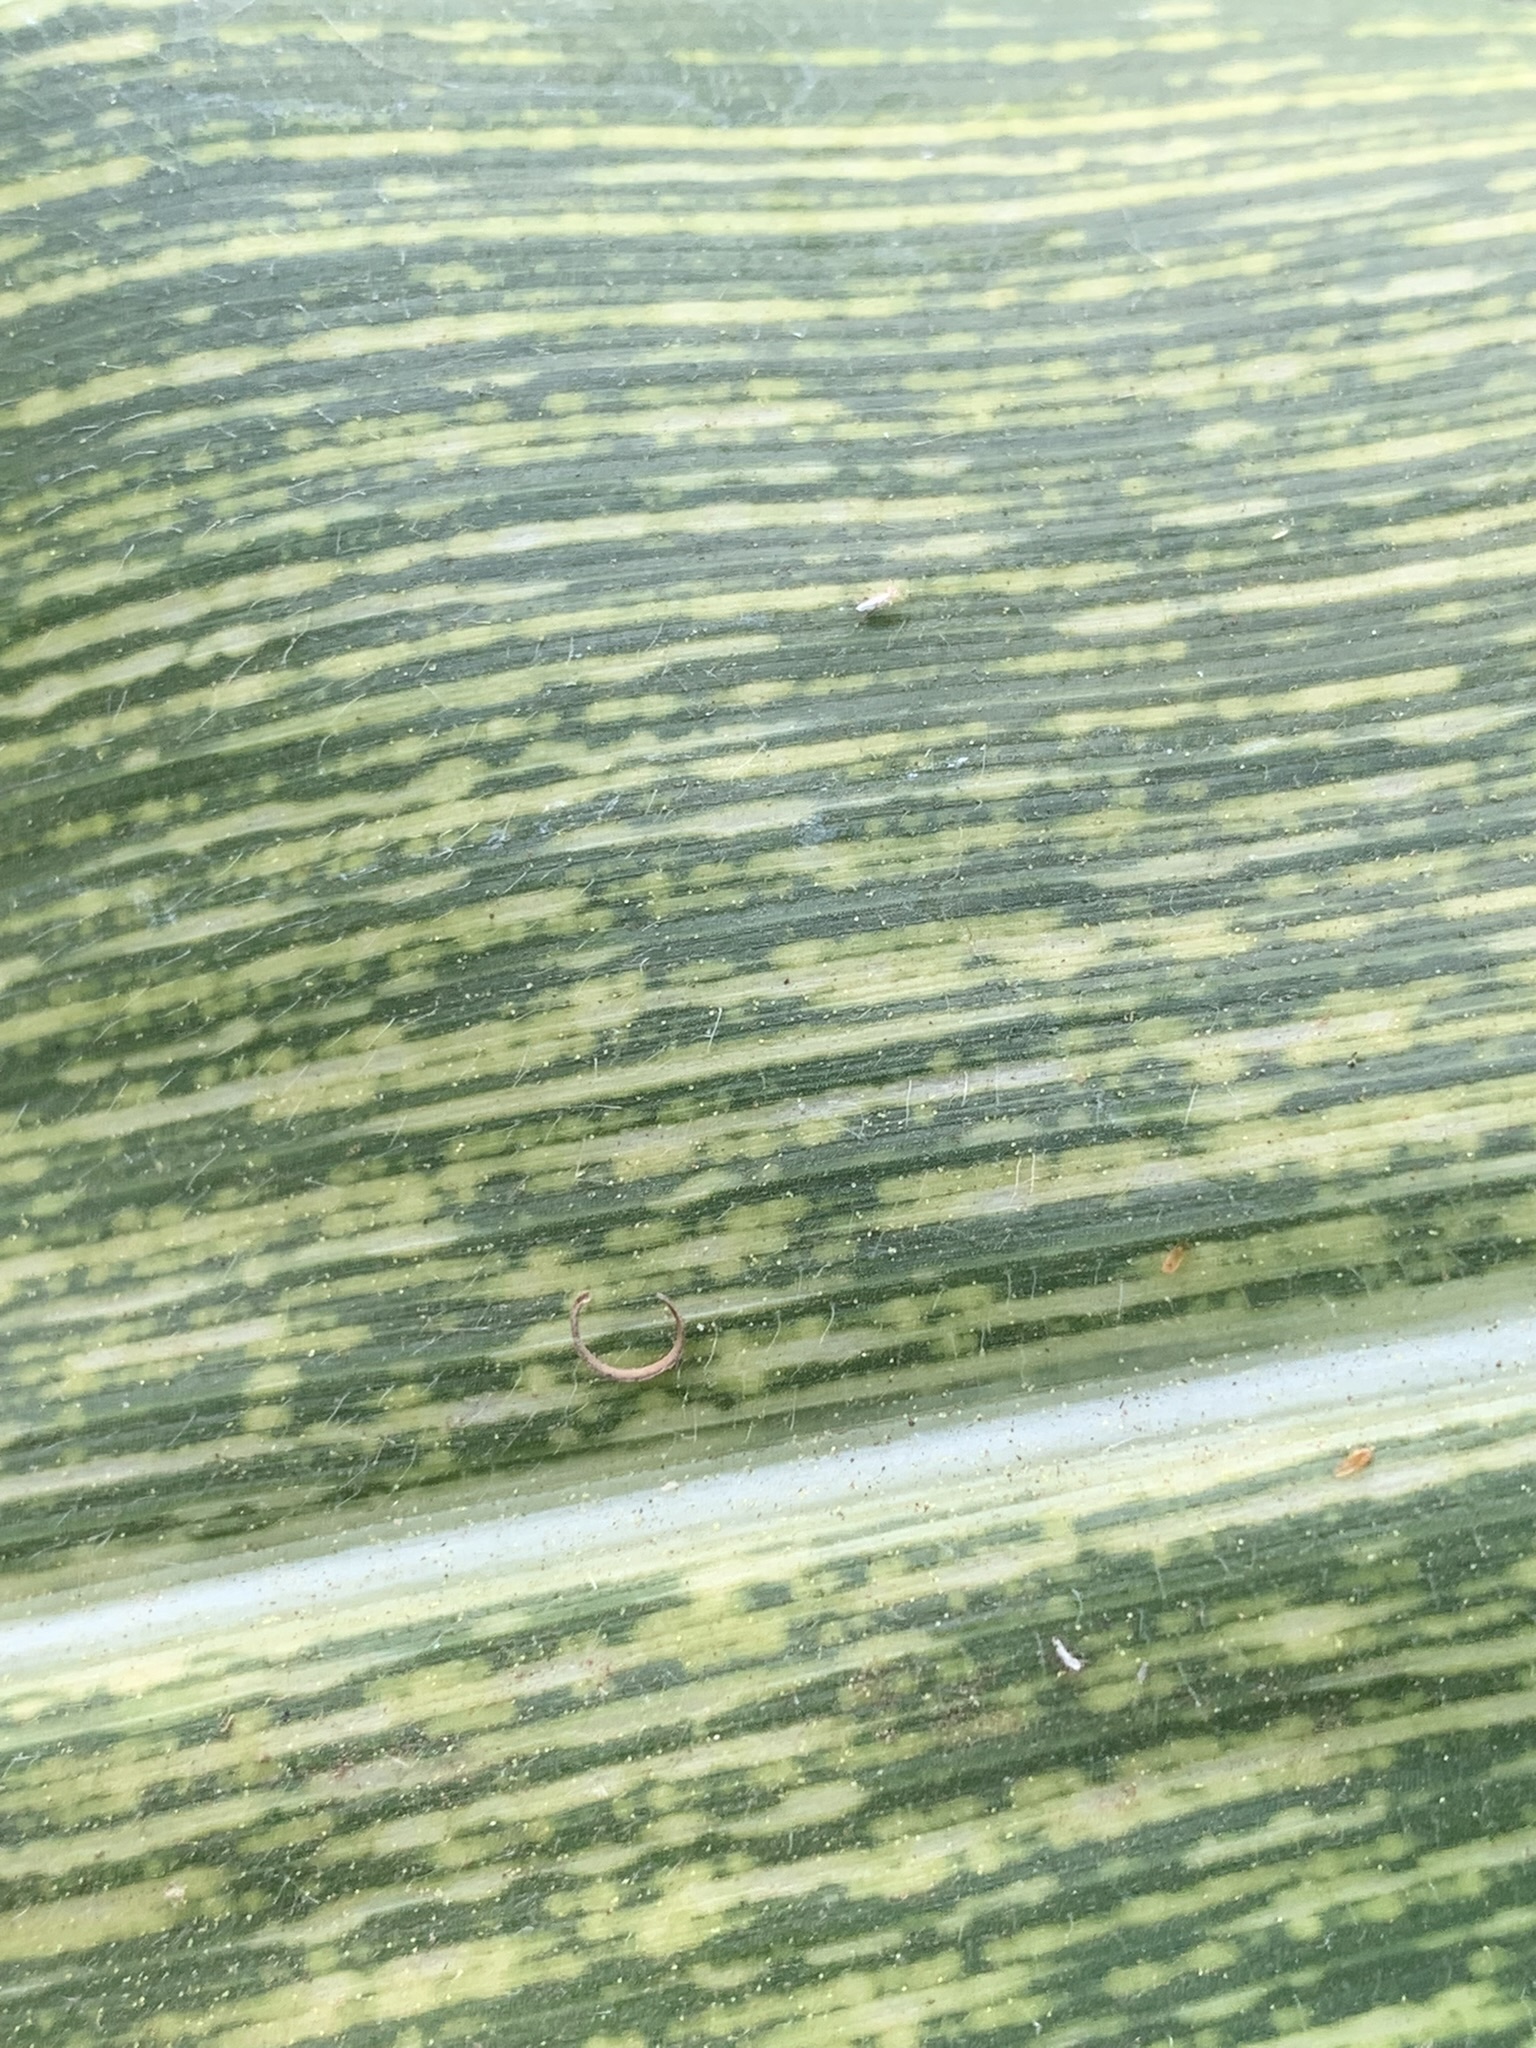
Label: MSV